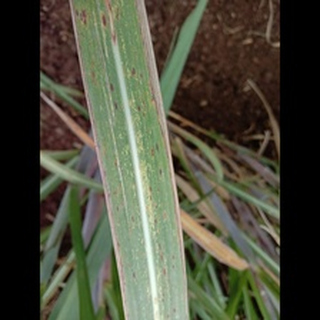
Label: sugarcane_rust